American Tabloid

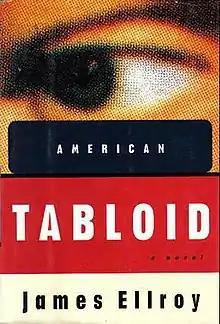
First American edition hardcover

American Tabloid is a 1995 novel by James Ellroy that chronicles the events surrounding three rogue American law enforcement officers from November 22, 1958, through November 22, 1963. Each becomes entangled in a web of interconnecting associations between the FBI, the CIA, and the Mafia, which eventually leads to their collective involvement in the John F. Kennedy assassination.